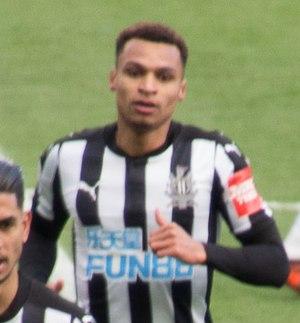
Jacob Murphy, né le 24 février 1995 à Wembley, est un footballeur anglais qui évolue au poste de milieu de terrain à Sheffield Wednesday, en prêt de Newcastle United.